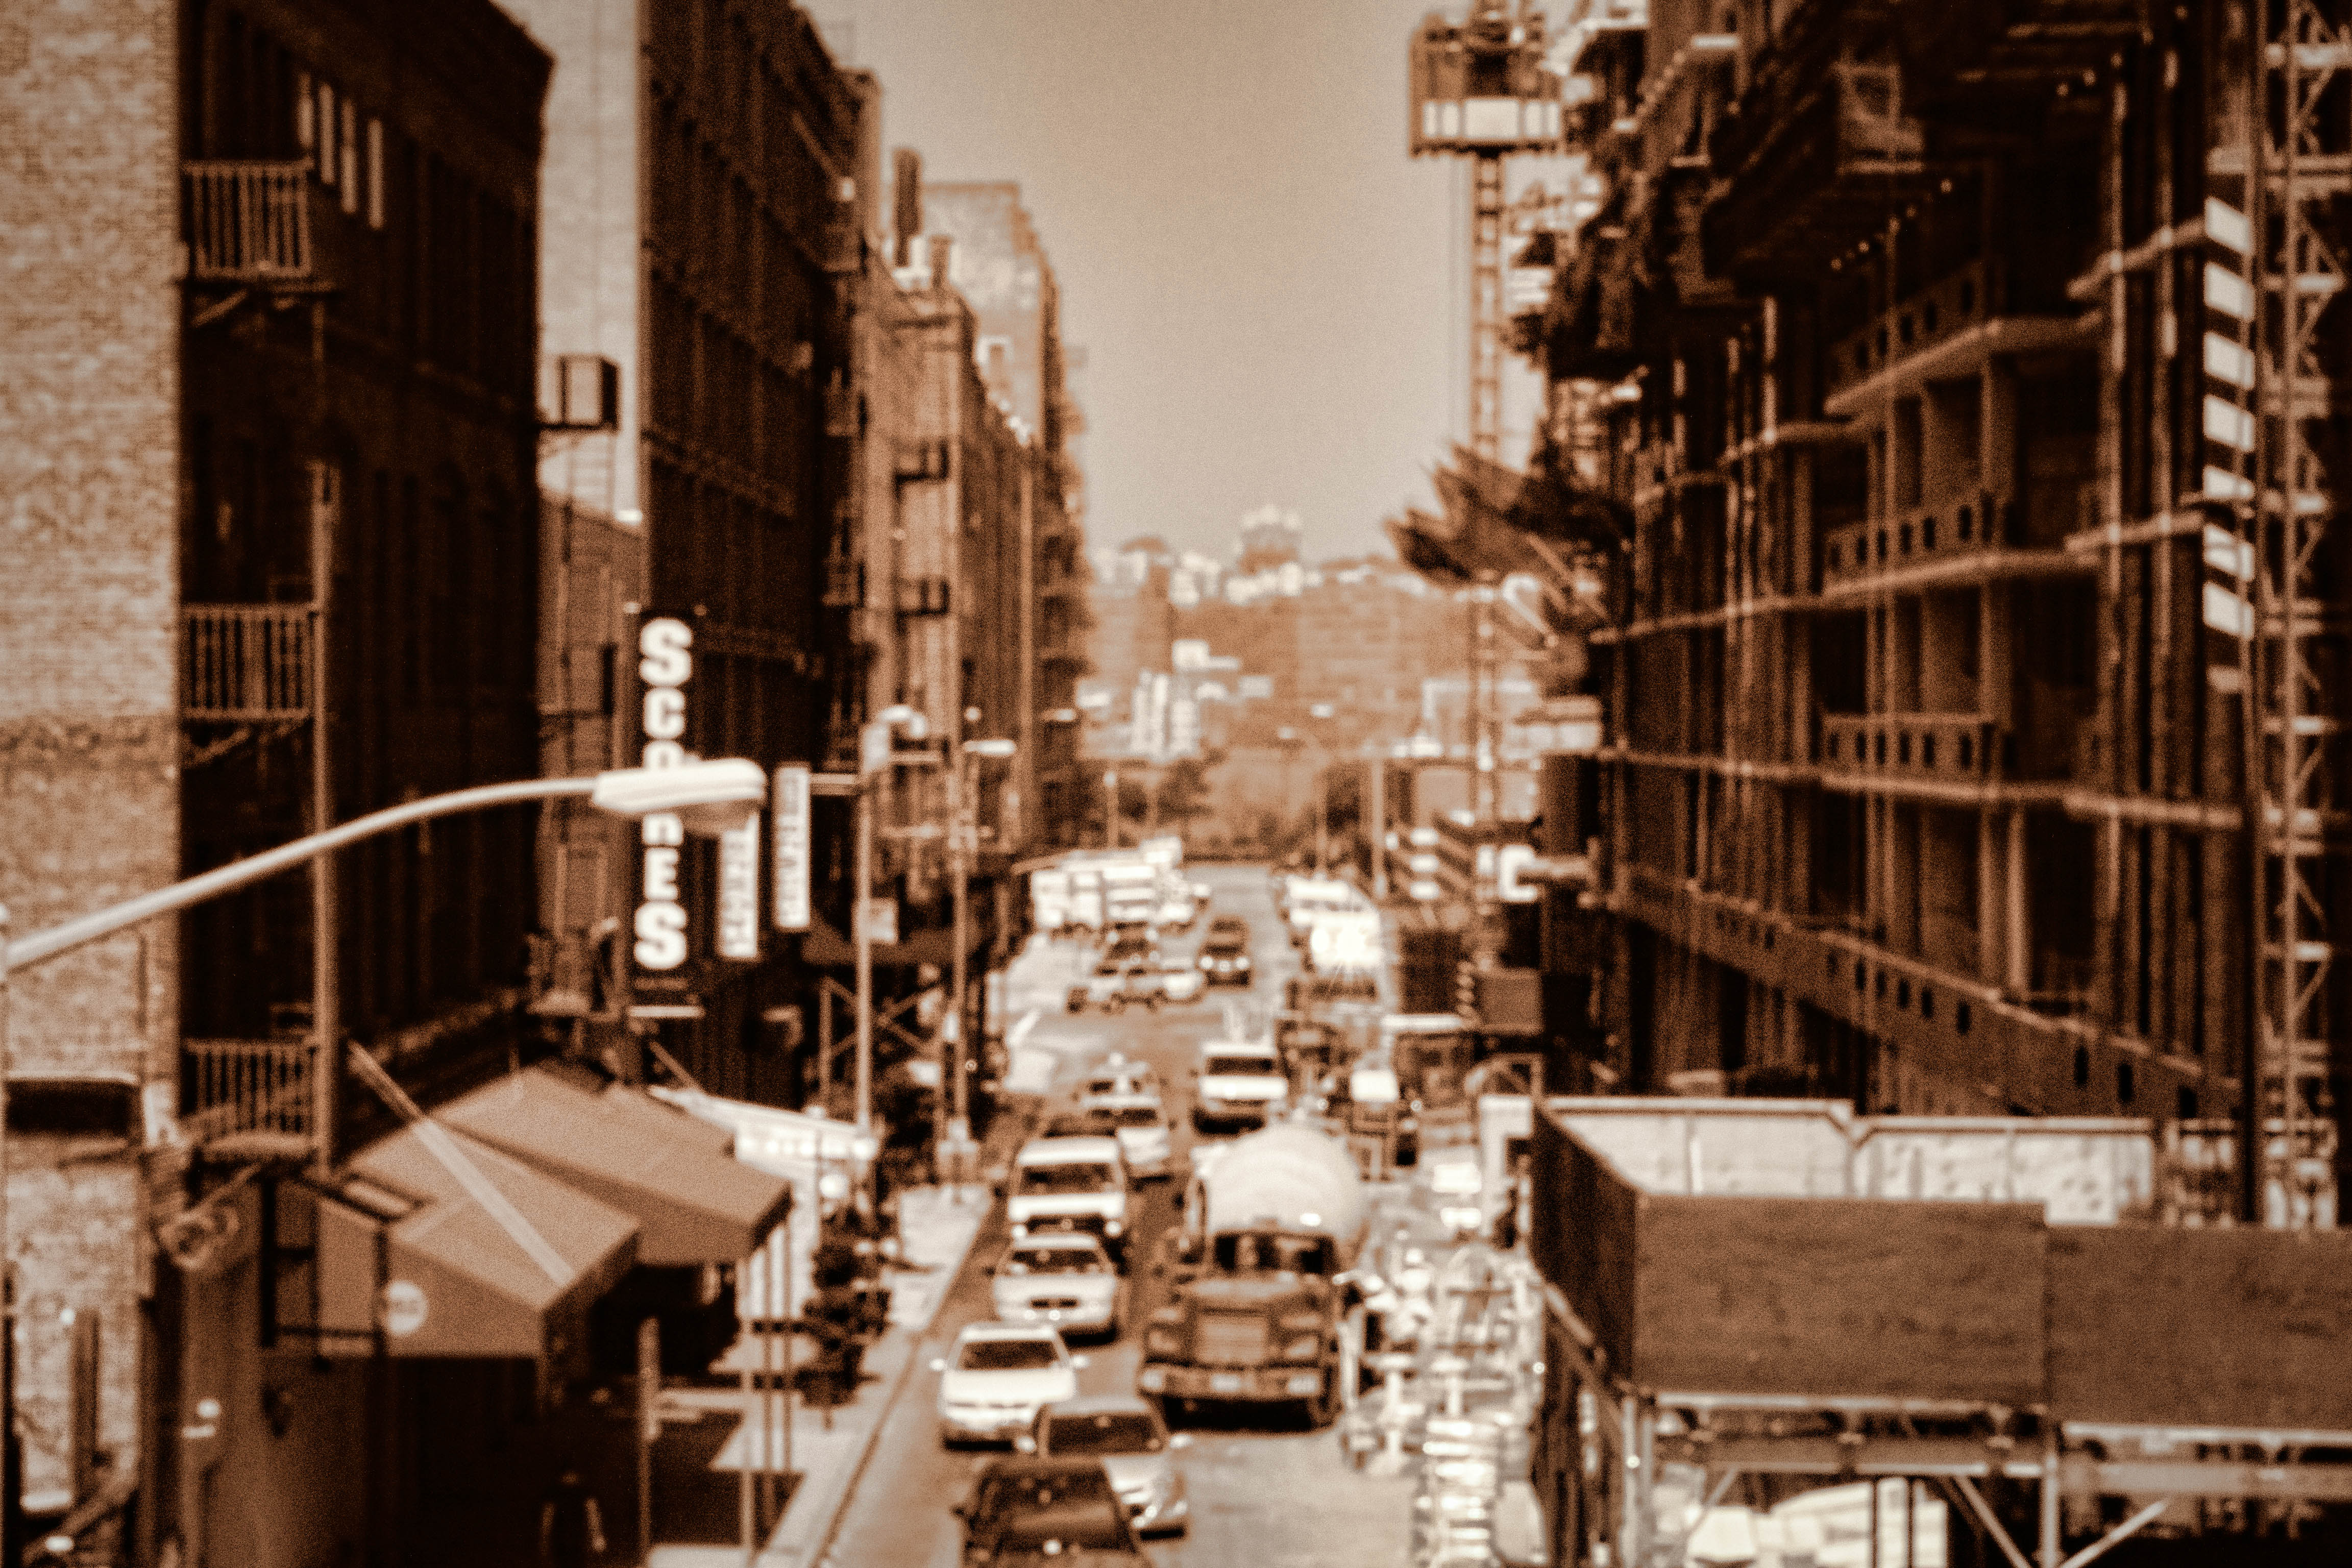
wood, street, alley, city, cityscape, factory, industry, history, metropolis, urban area, ancient history, human settlement